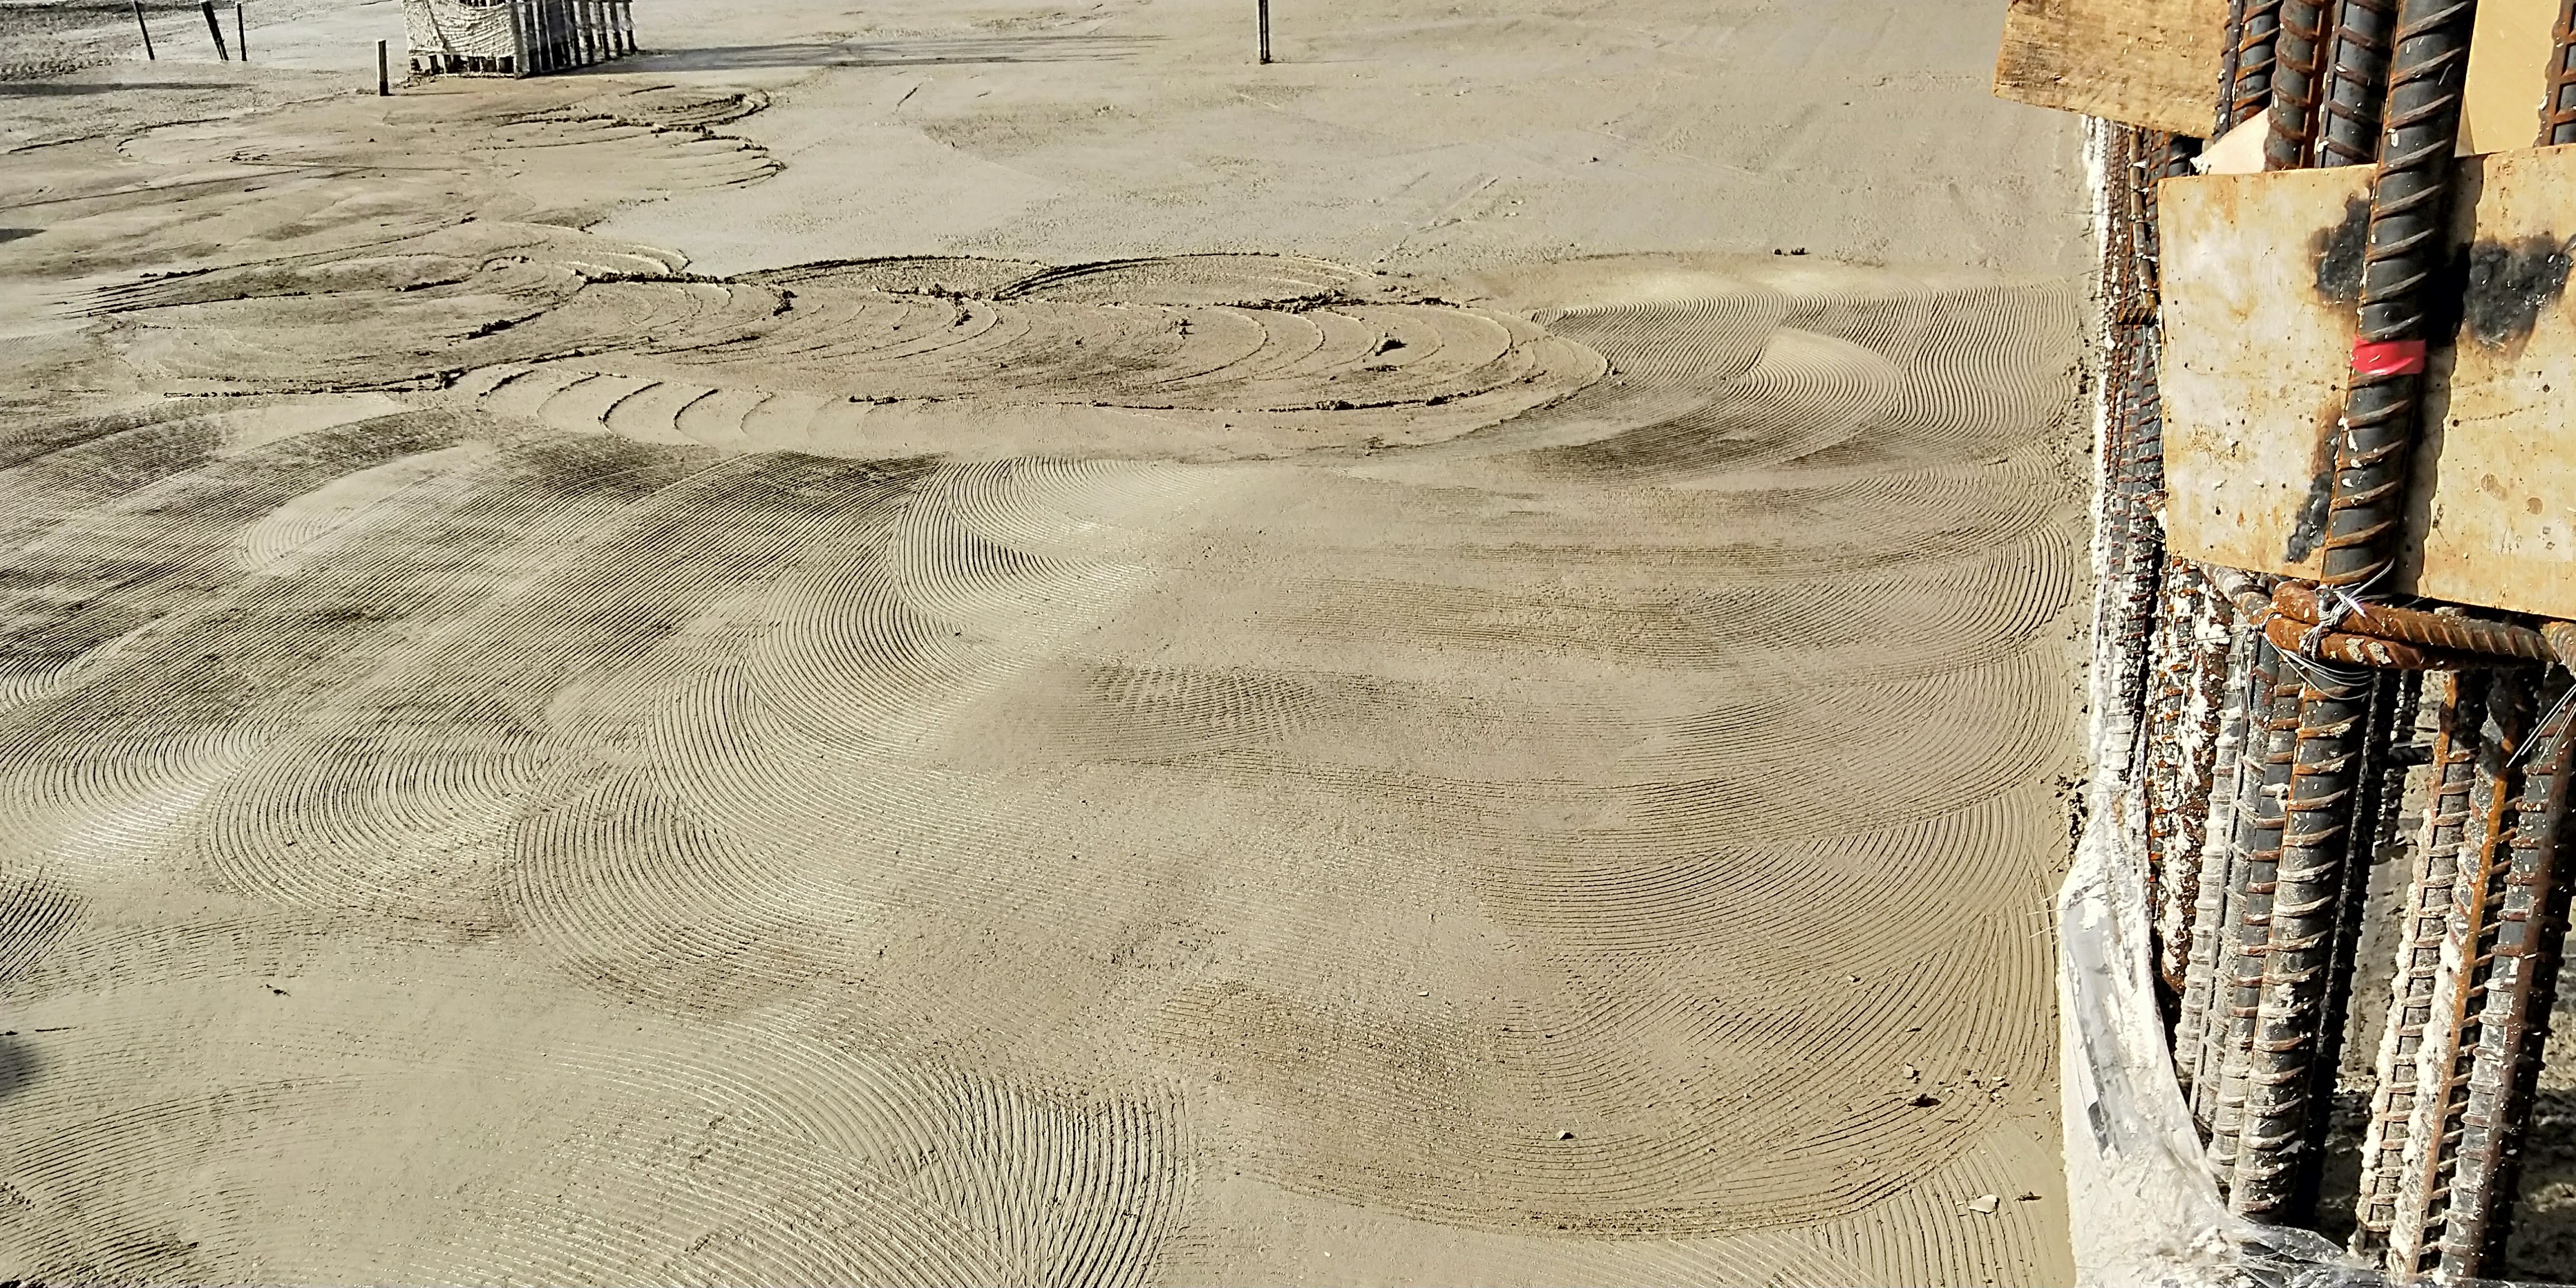
grouting, concrete, works, water, sand, tree, beige, wood, soil